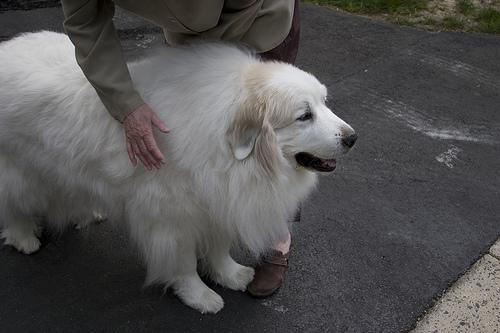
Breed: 225-n000073-Great_Pyrenees